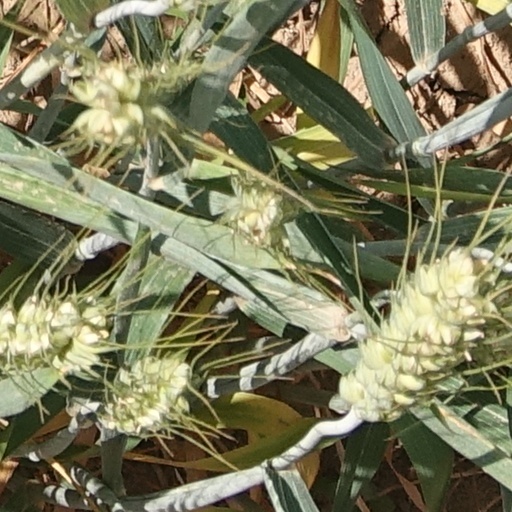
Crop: wheat